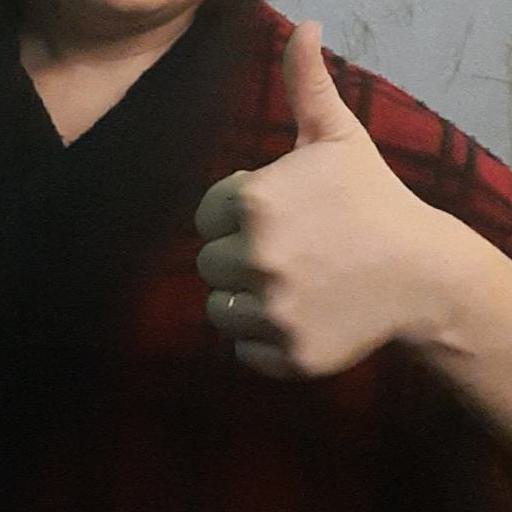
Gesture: like